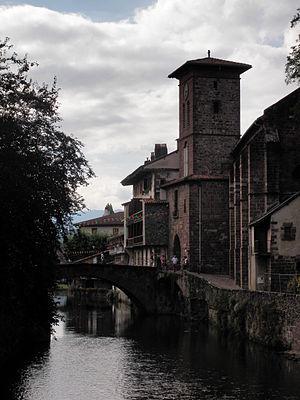
Citadelle, Saint JEan Pied de Port, Pays Basque